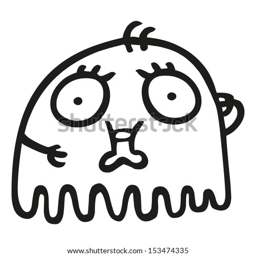
monochrome illustration of a cute alien useful to kid 's design